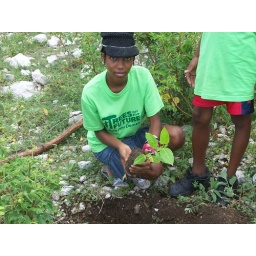
Scout member of a church in Arcahaie planting a mahogany tree in Cariyes